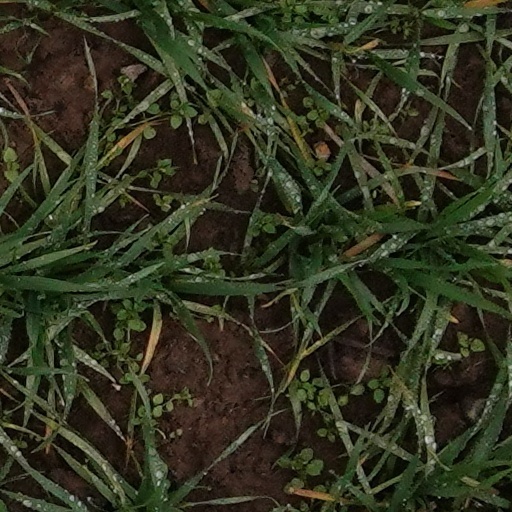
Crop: wheat